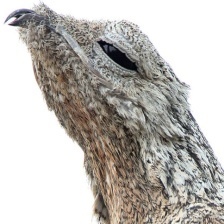
Species: GREAT POTOO
Scientific name: NYCTIBIUS GRANDIS